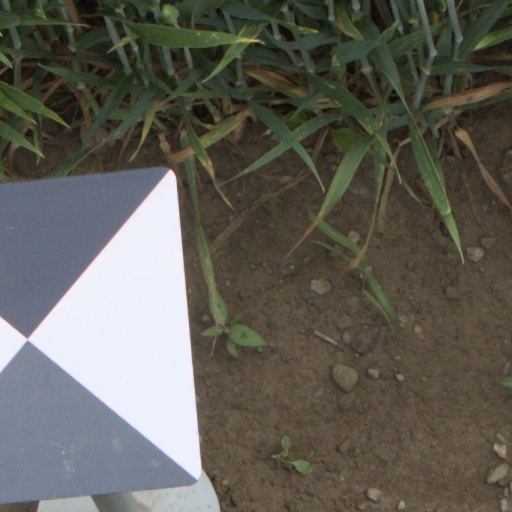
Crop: wheat